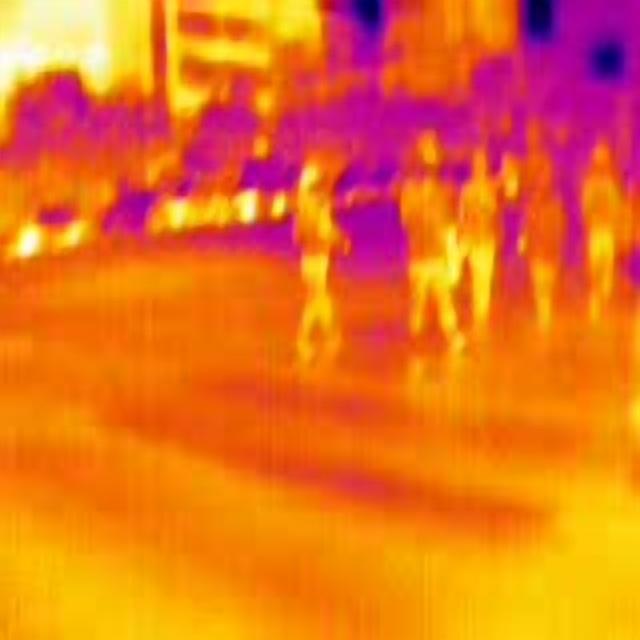
Detected objects:
label: person
label: person
label: person
label: person
label: person